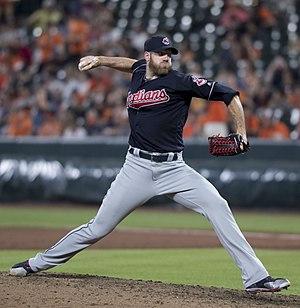
Zachary Taylor McAllister est un lanceur droitier des Ligues majeures de baseball jouant avec les Indians de Cleveland.